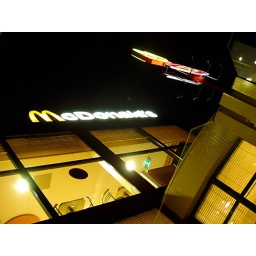
Mc Donalds in my home town Goes. I shot this one quick from my car at the drive through.